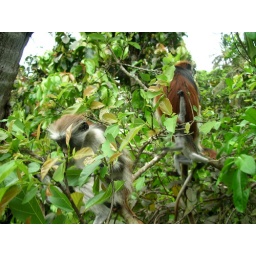
Red colubus monkeys in Jozani forest on Zanzibar.